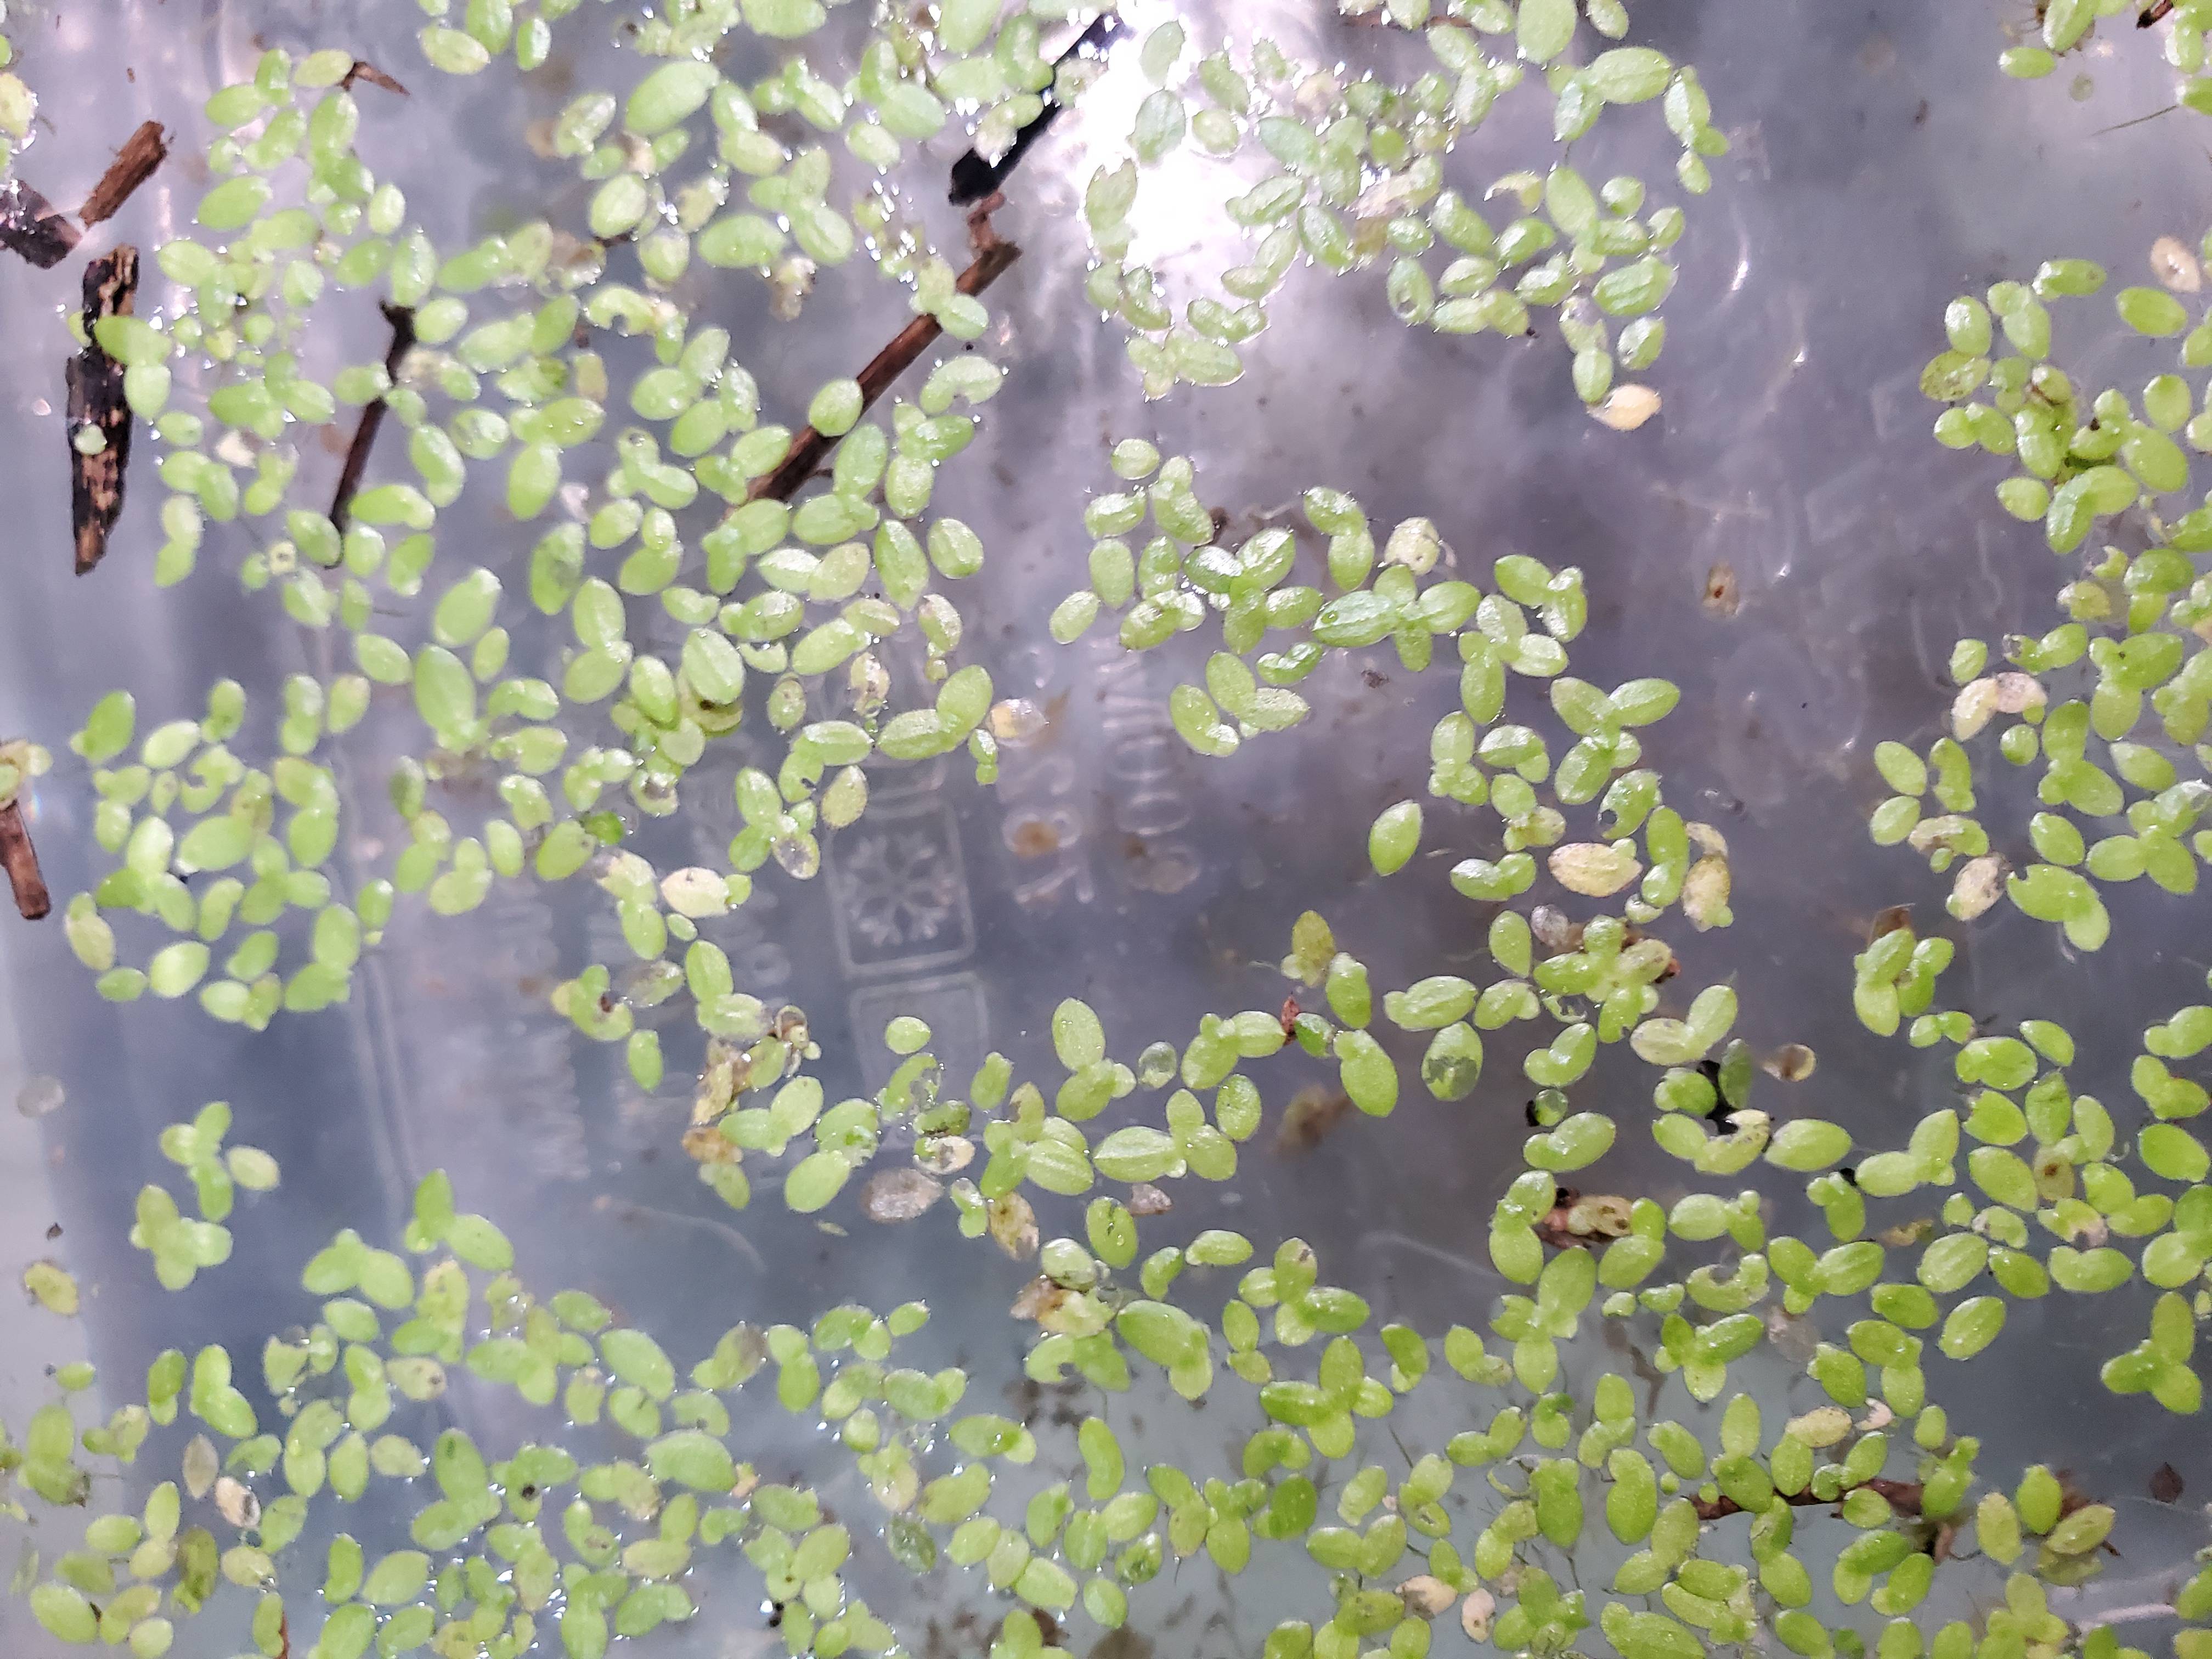
Species: Common Duckweeds (Lemna minor)